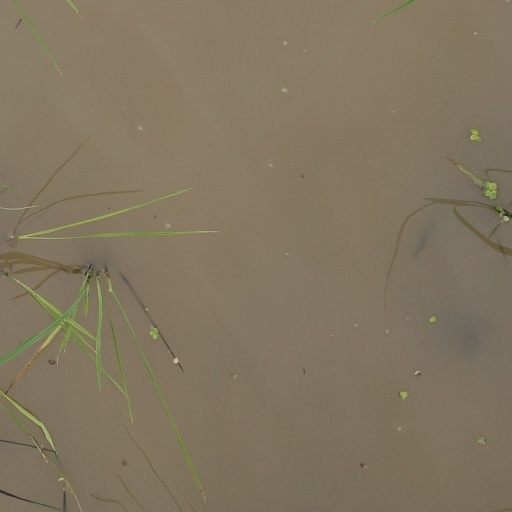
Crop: rice